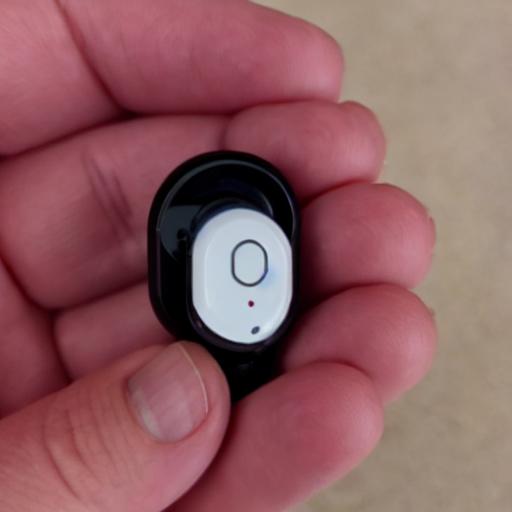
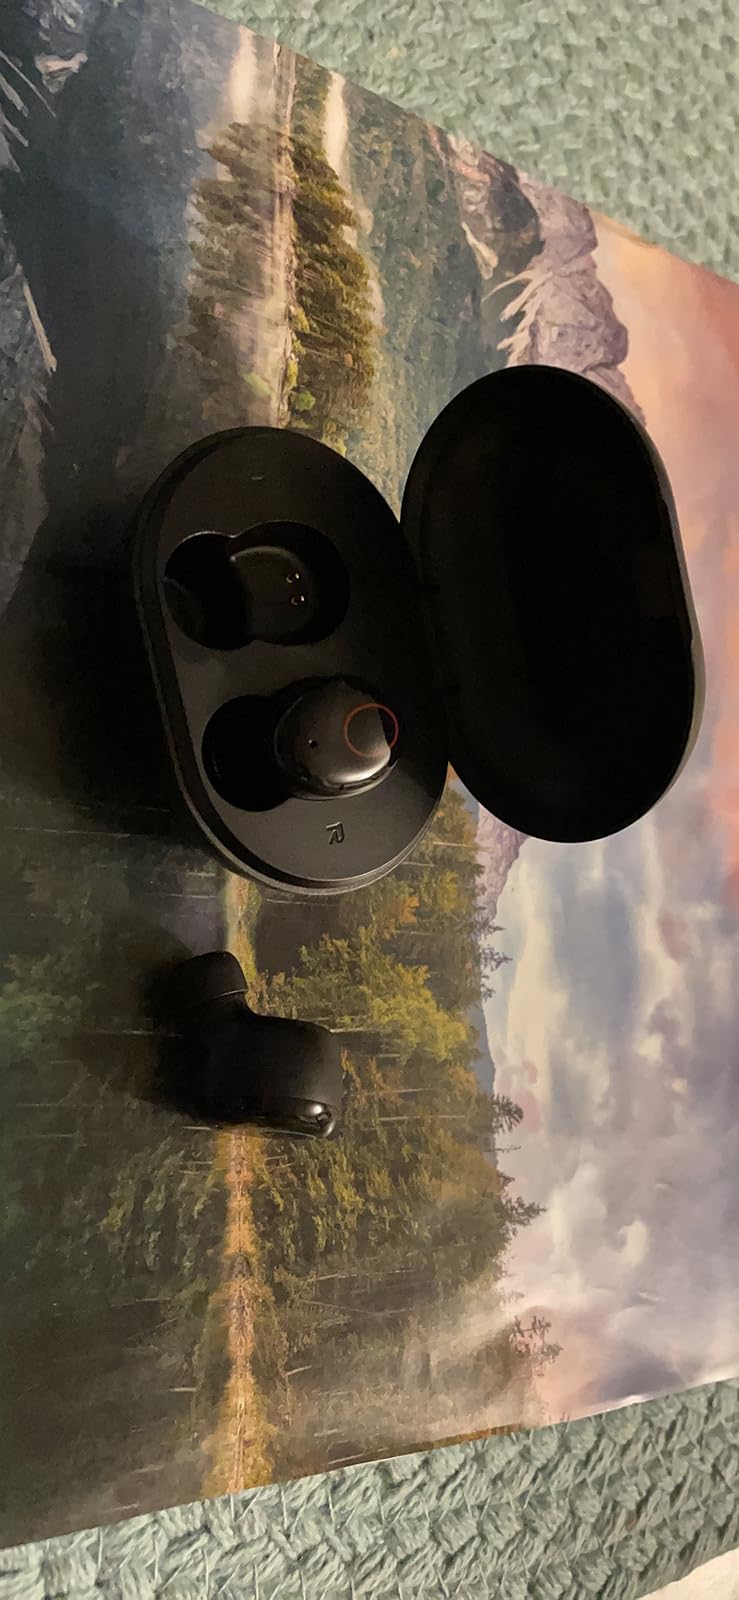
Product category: earbuds
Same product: no